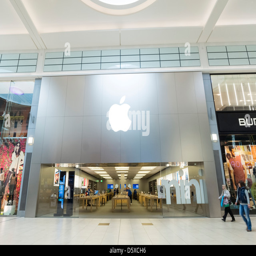
computer hardware business at the shopping centre